Indian Super League Golden Boot

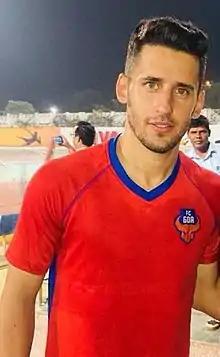
Ferran Coro won the most Golden Boot awards with two.

The Indian Super League Golden Boot is an annual association football award presented to the leading goalscorer in a season of Indian Super League, the top tier Indian Football System.